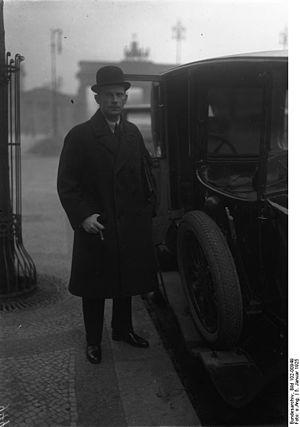
Gerhard von Kanitz est un homme politique allemand, né le 9 avril 1885 à Podangen et mort le 15 juin 1949 à Francfort-Sossenheim.